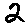
Label: 2